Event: Nepal Earthquake
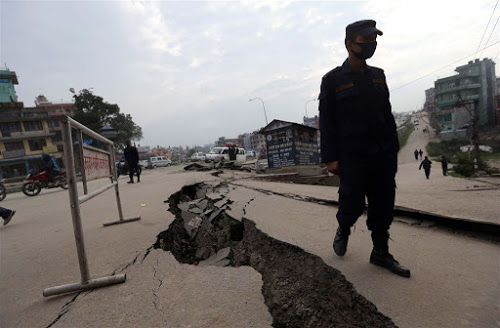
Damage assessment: damage